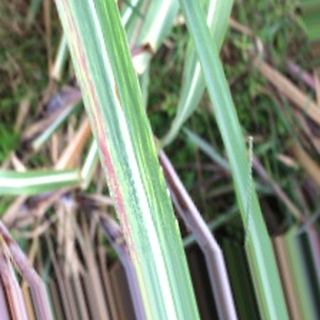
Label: sugarcane_bacterial_blight